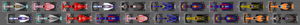
Le Grand Prix automobile d'Italie 2017, disputé le 3 septembre 2017 sur le circuit de Monza, est la 969ᵉ épreuve du championnat du monde de Formule 1 courue depuis 1950 où le circuit, situé dans le Parco Reale de Monza et surnommé le Temple de la vitesse, faisait partie des sept pistes utilisées pour cette édition inaugurale. Il s'agit de la soixante-dix-huitième édition du Grand Prix d'Italie comptant pour le championnat du monde de Formule 1, la soixante-septième se tenant à Monza, et de la treizième manche du championnat 2017.